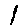
Label: 1